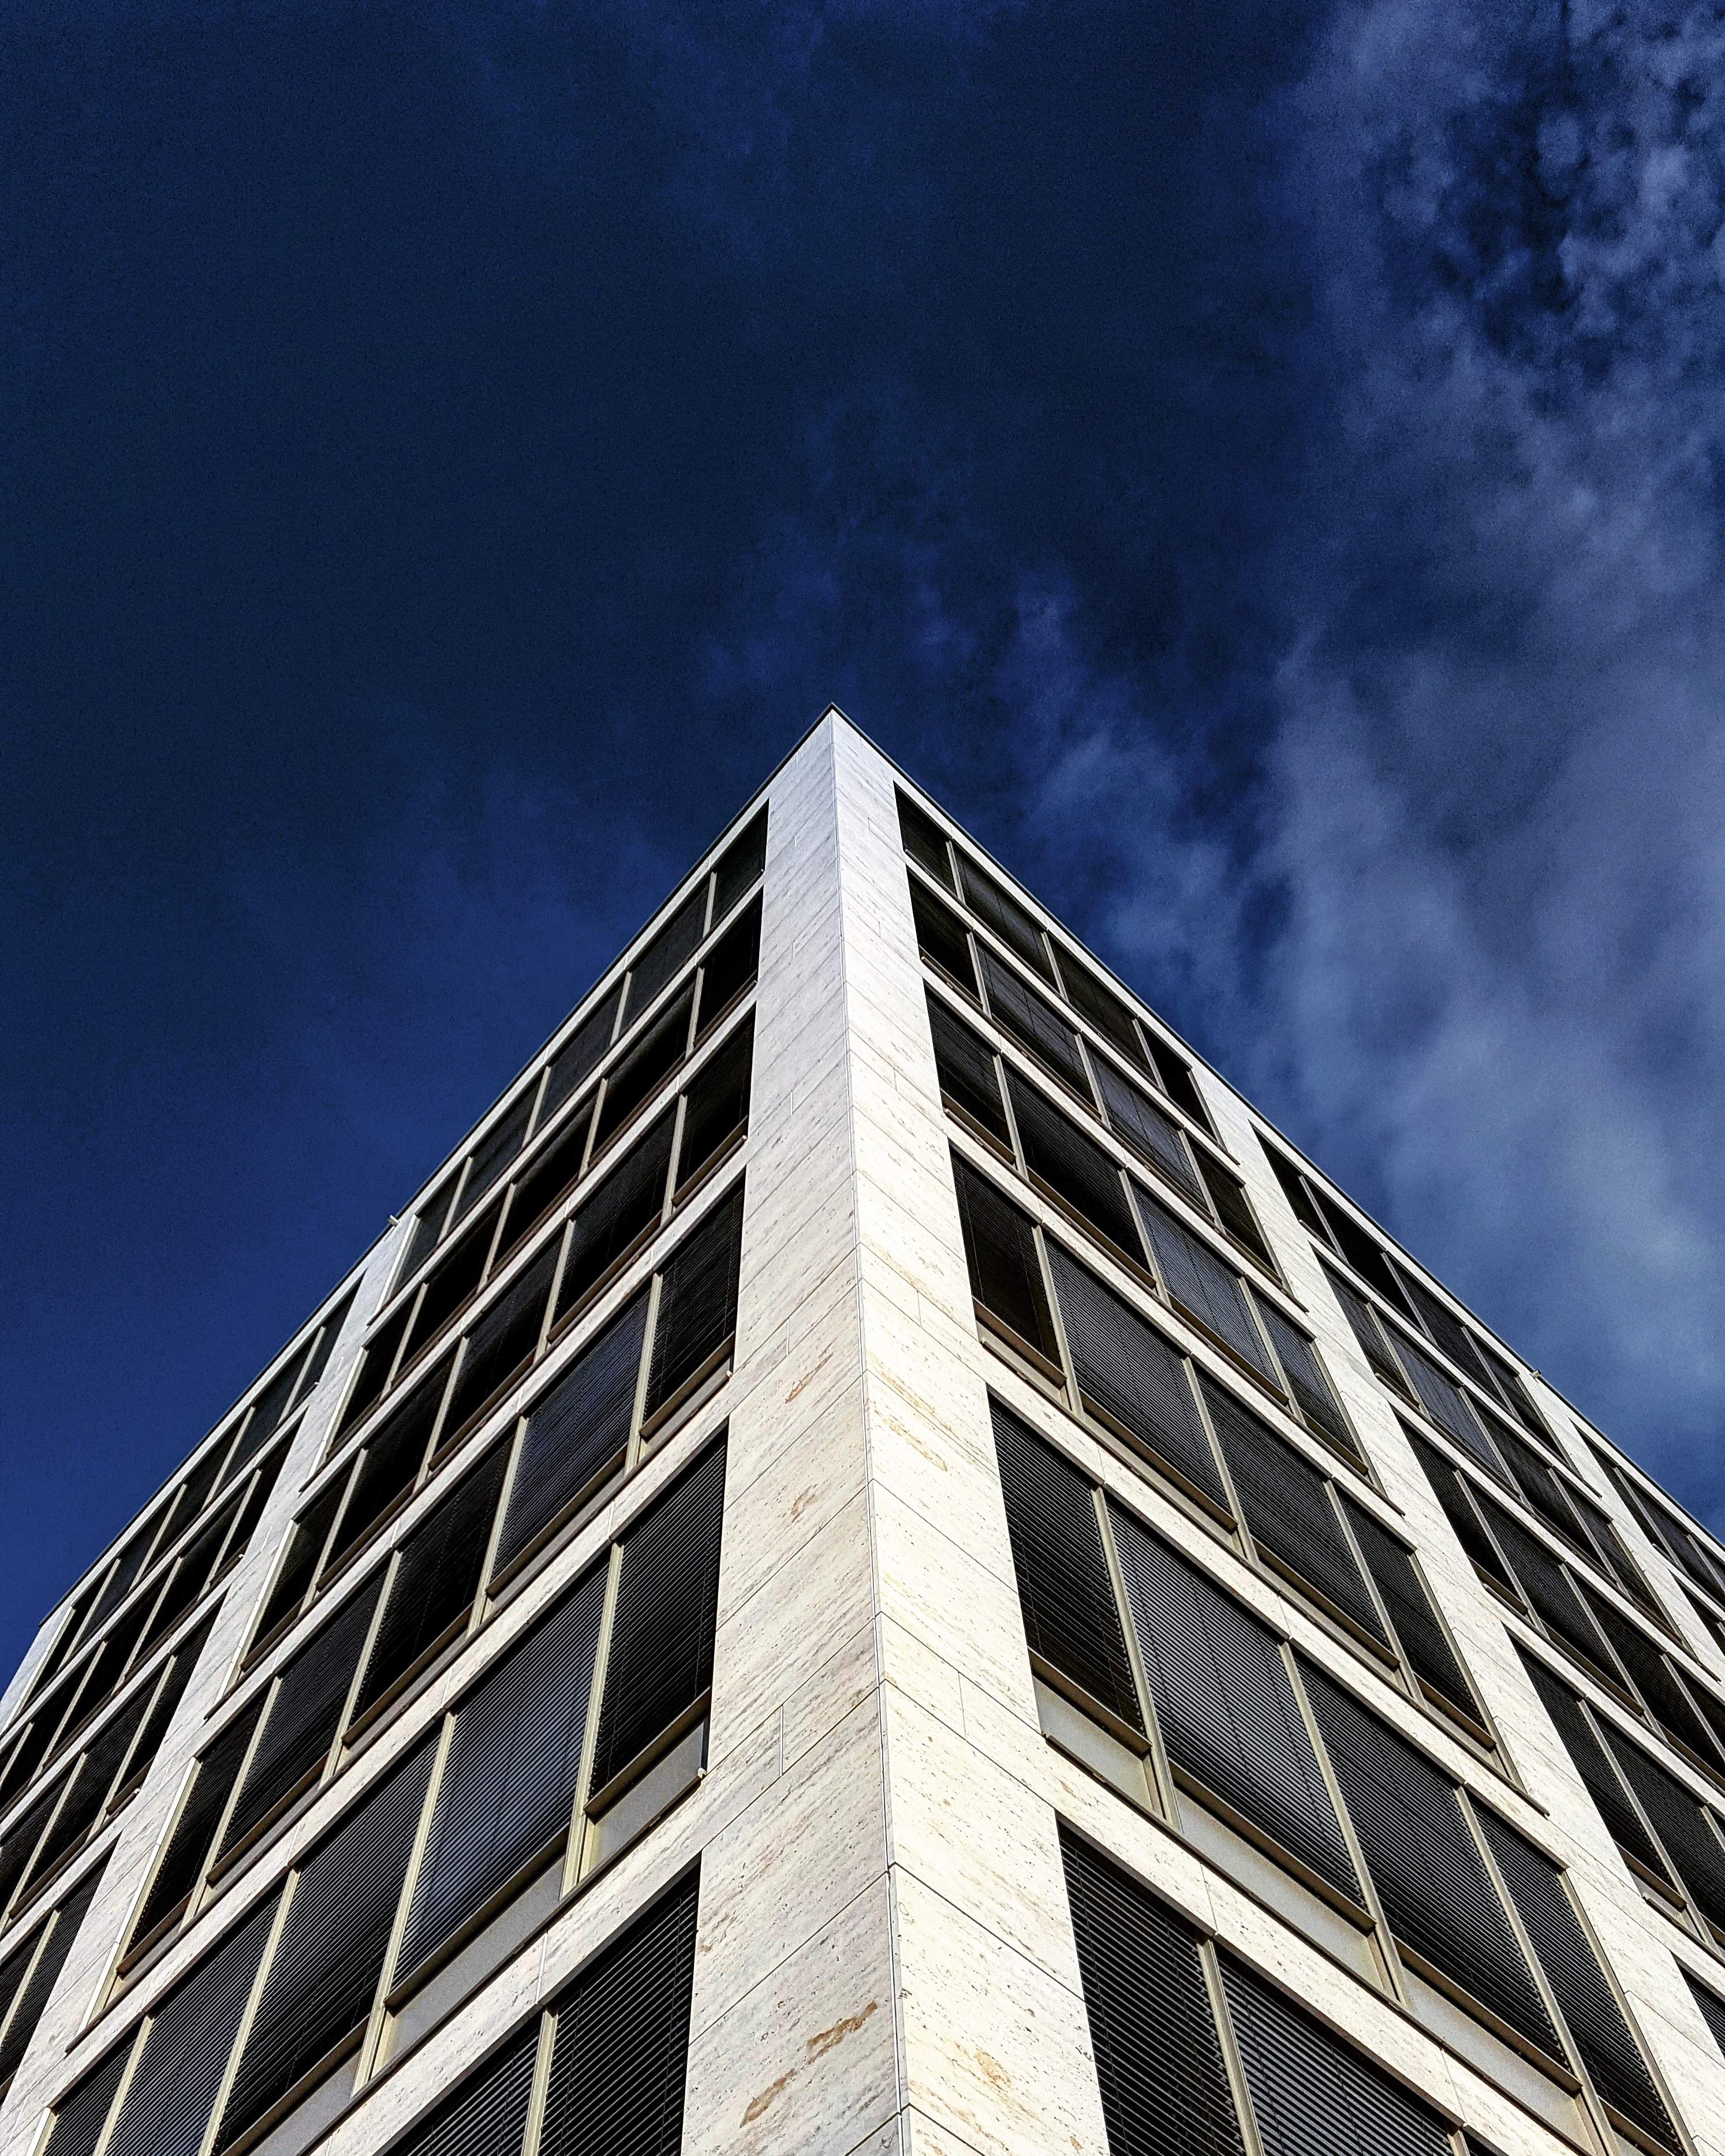
architecture, sky, building, skyscraper, cityscape, downtown, reflection, tower, landmark, facade, blue, tower block, metropolis, urban area